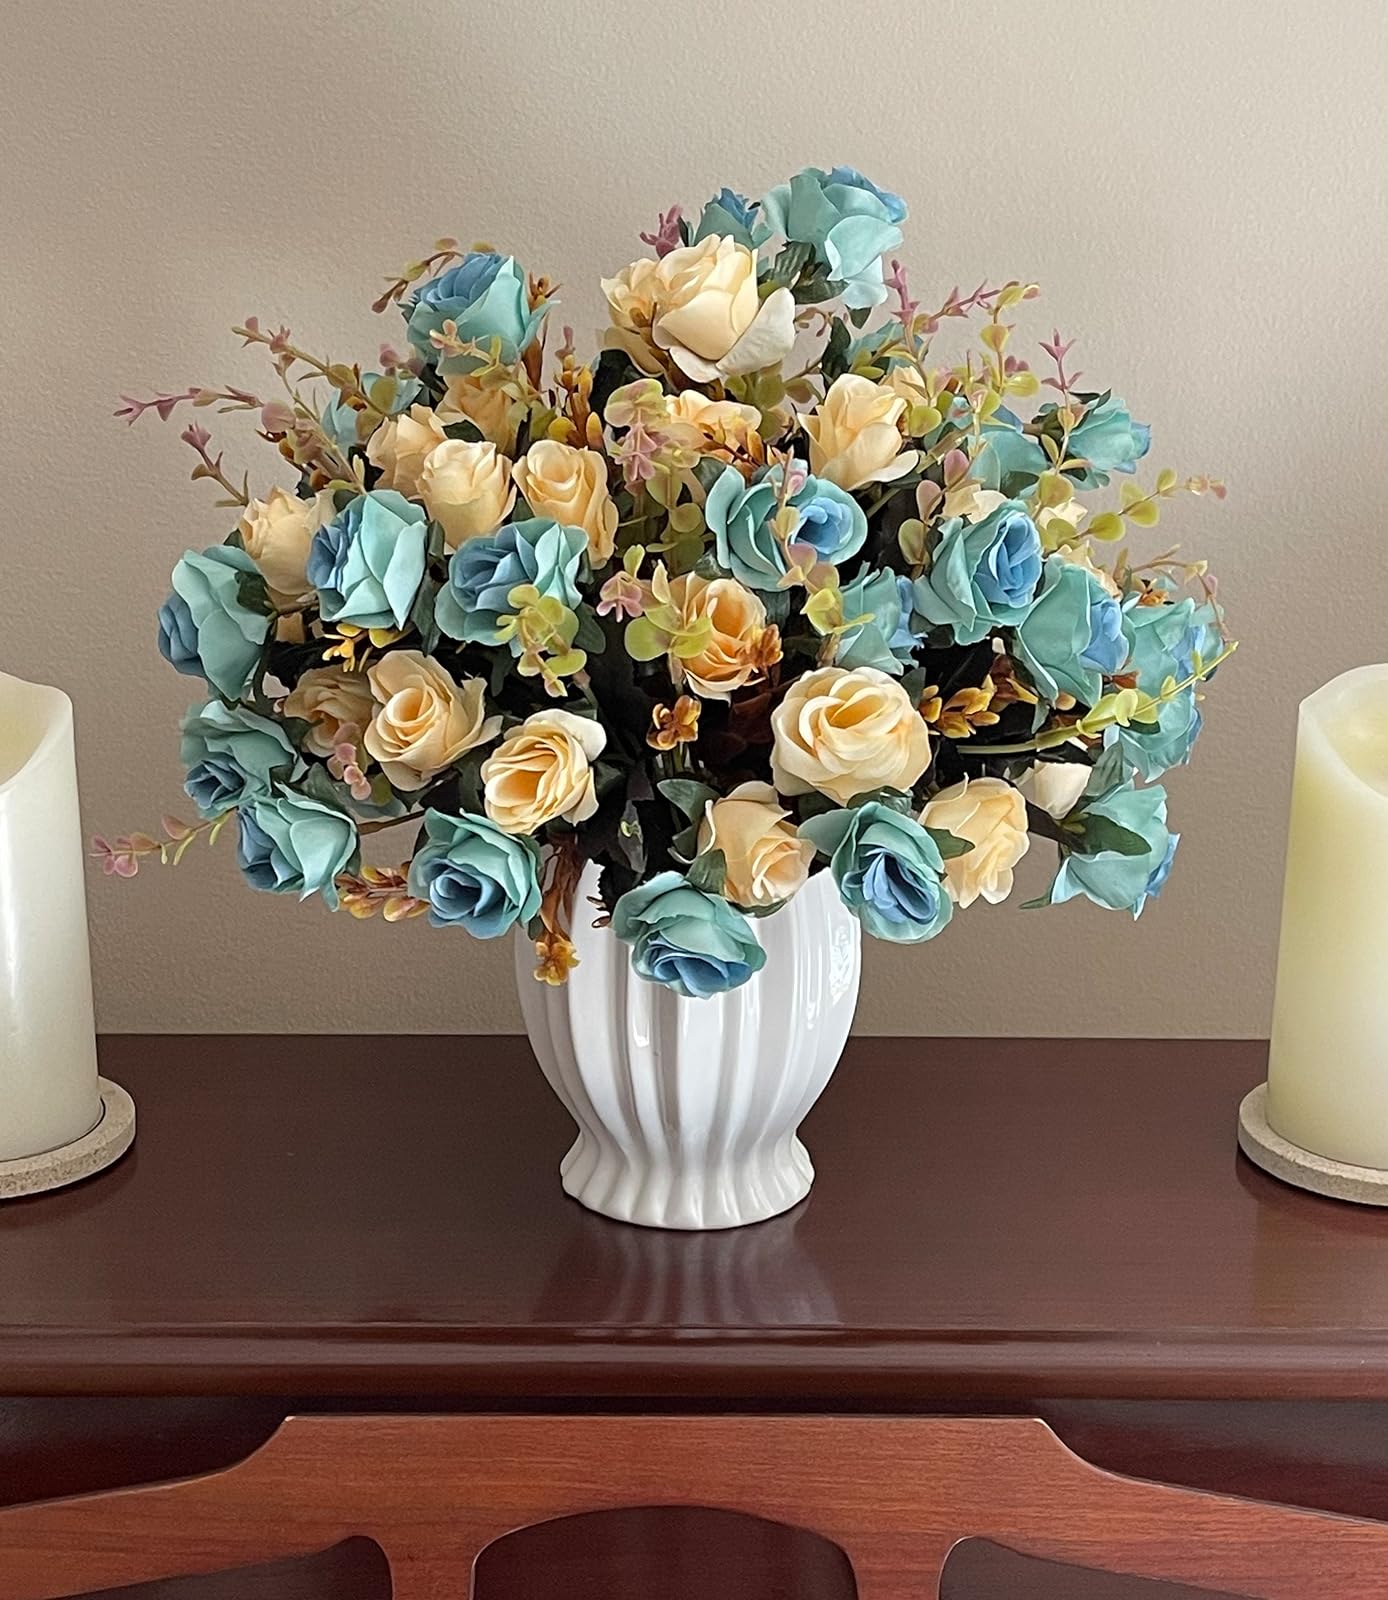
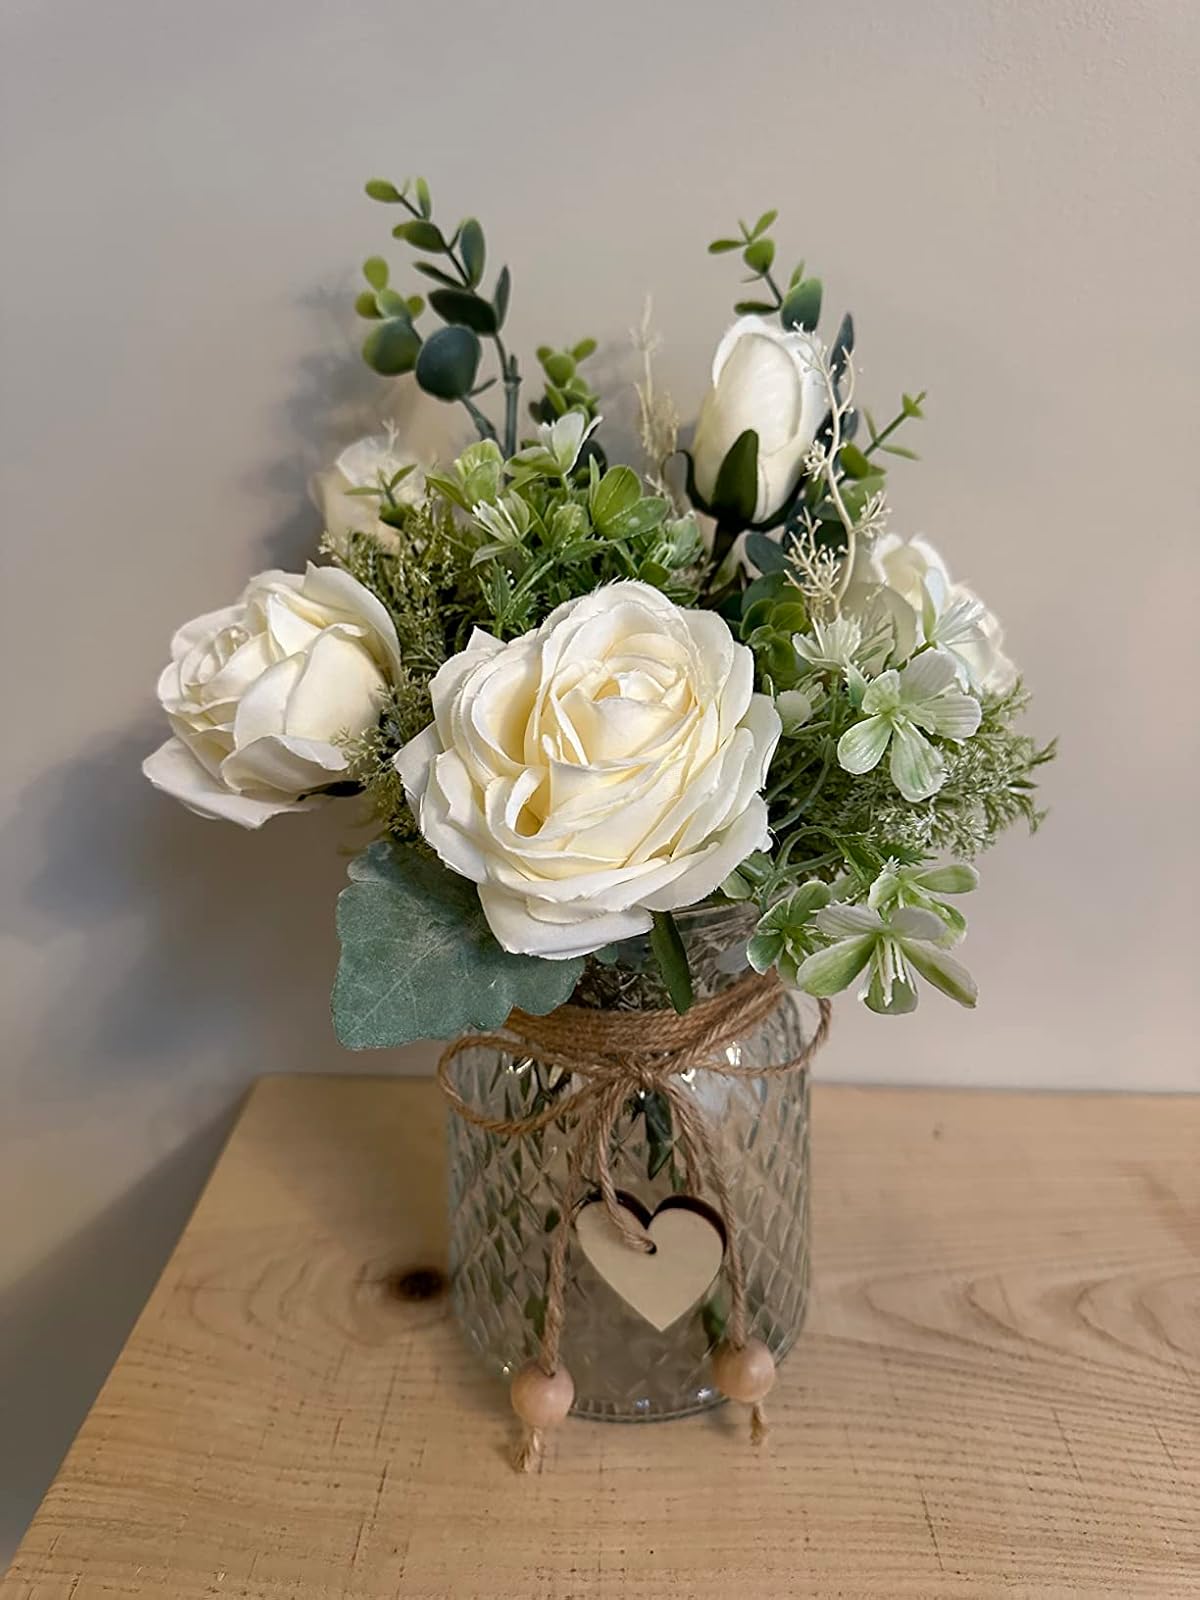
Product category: vase
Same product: no